Anya's Tutorial

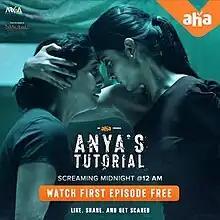

Anya’s Tutorial is a 2022 Indian Telugu-language psychological thriller directed by Pallavi Gangireddy in her directorial debut. It stars Regina Cassandra and Nivedhithaa Sathish in the lead roles. The series was produced by Shobhu Yarlagadda under the banner of Arka Media Works, with cinematography by Vijay K. Chakravathy and music by Arrol Corelli. The series was partially reshot and mostly dubbed in Tamil. It premiered on Aha on 1 July 2022.